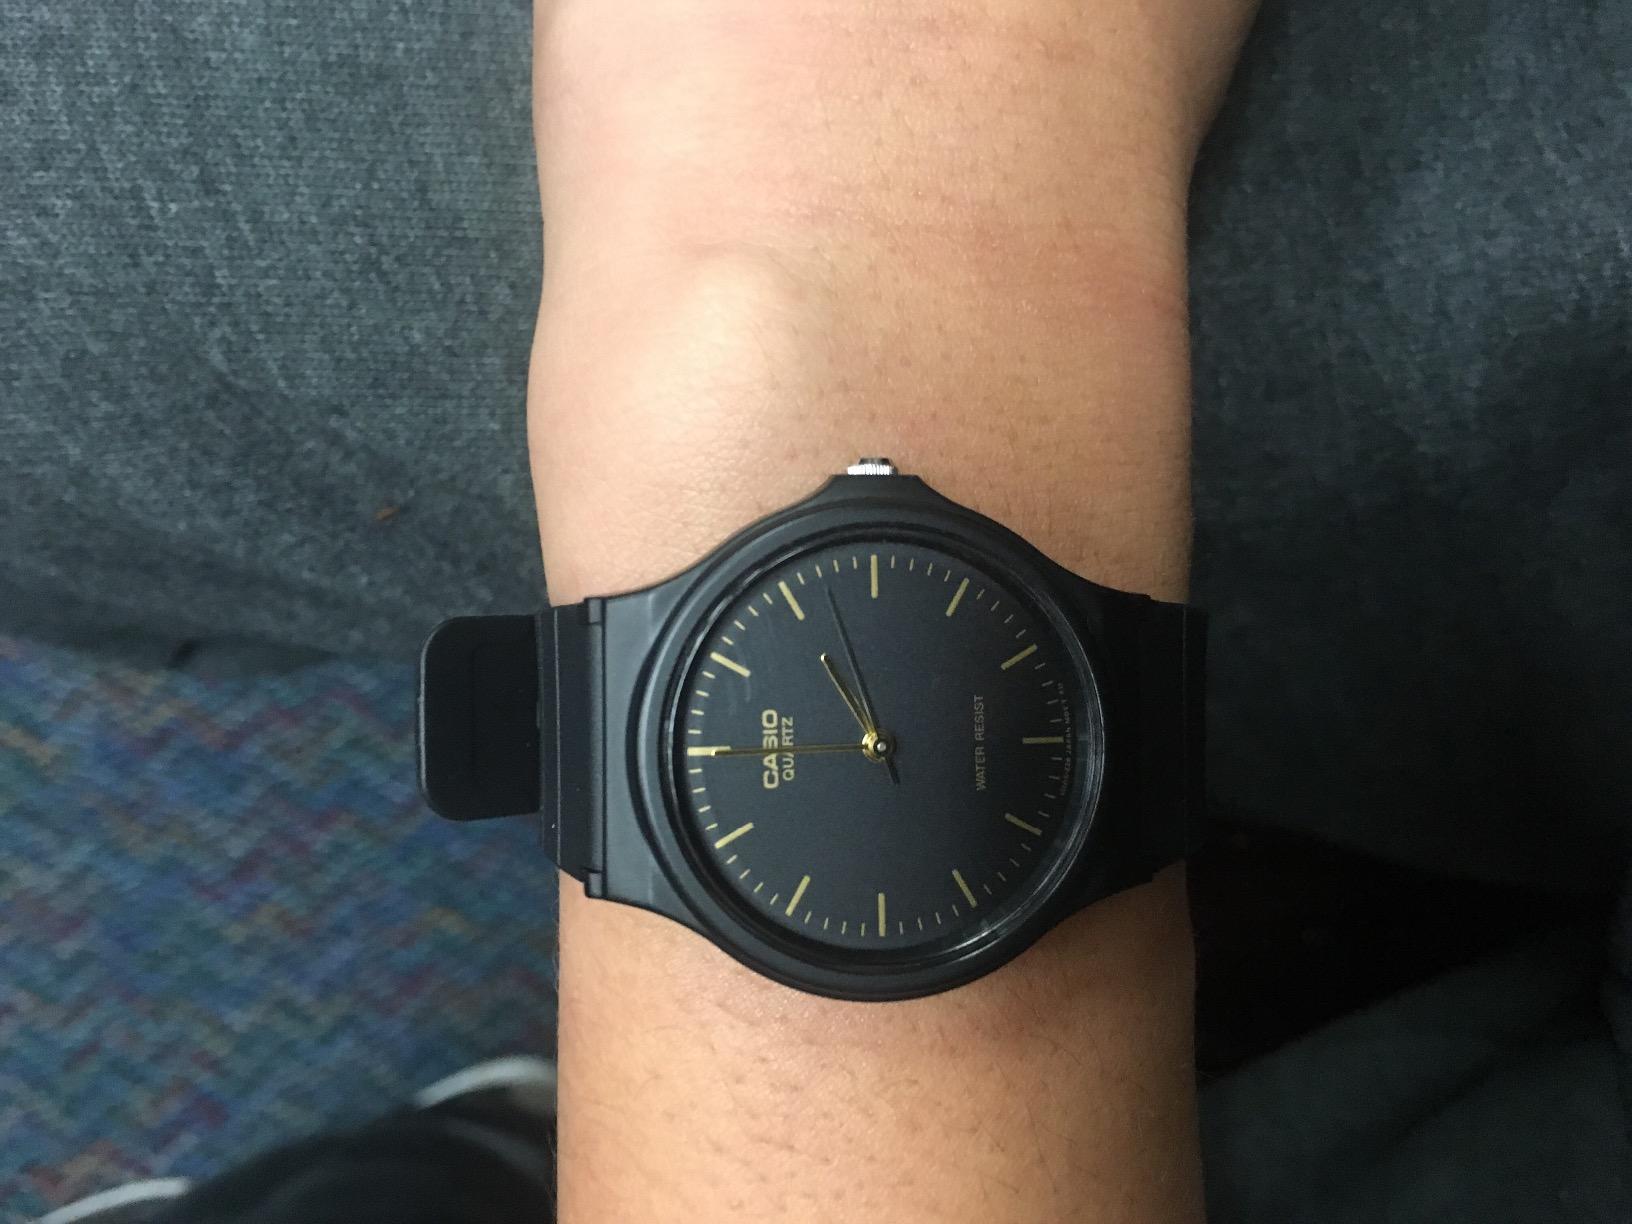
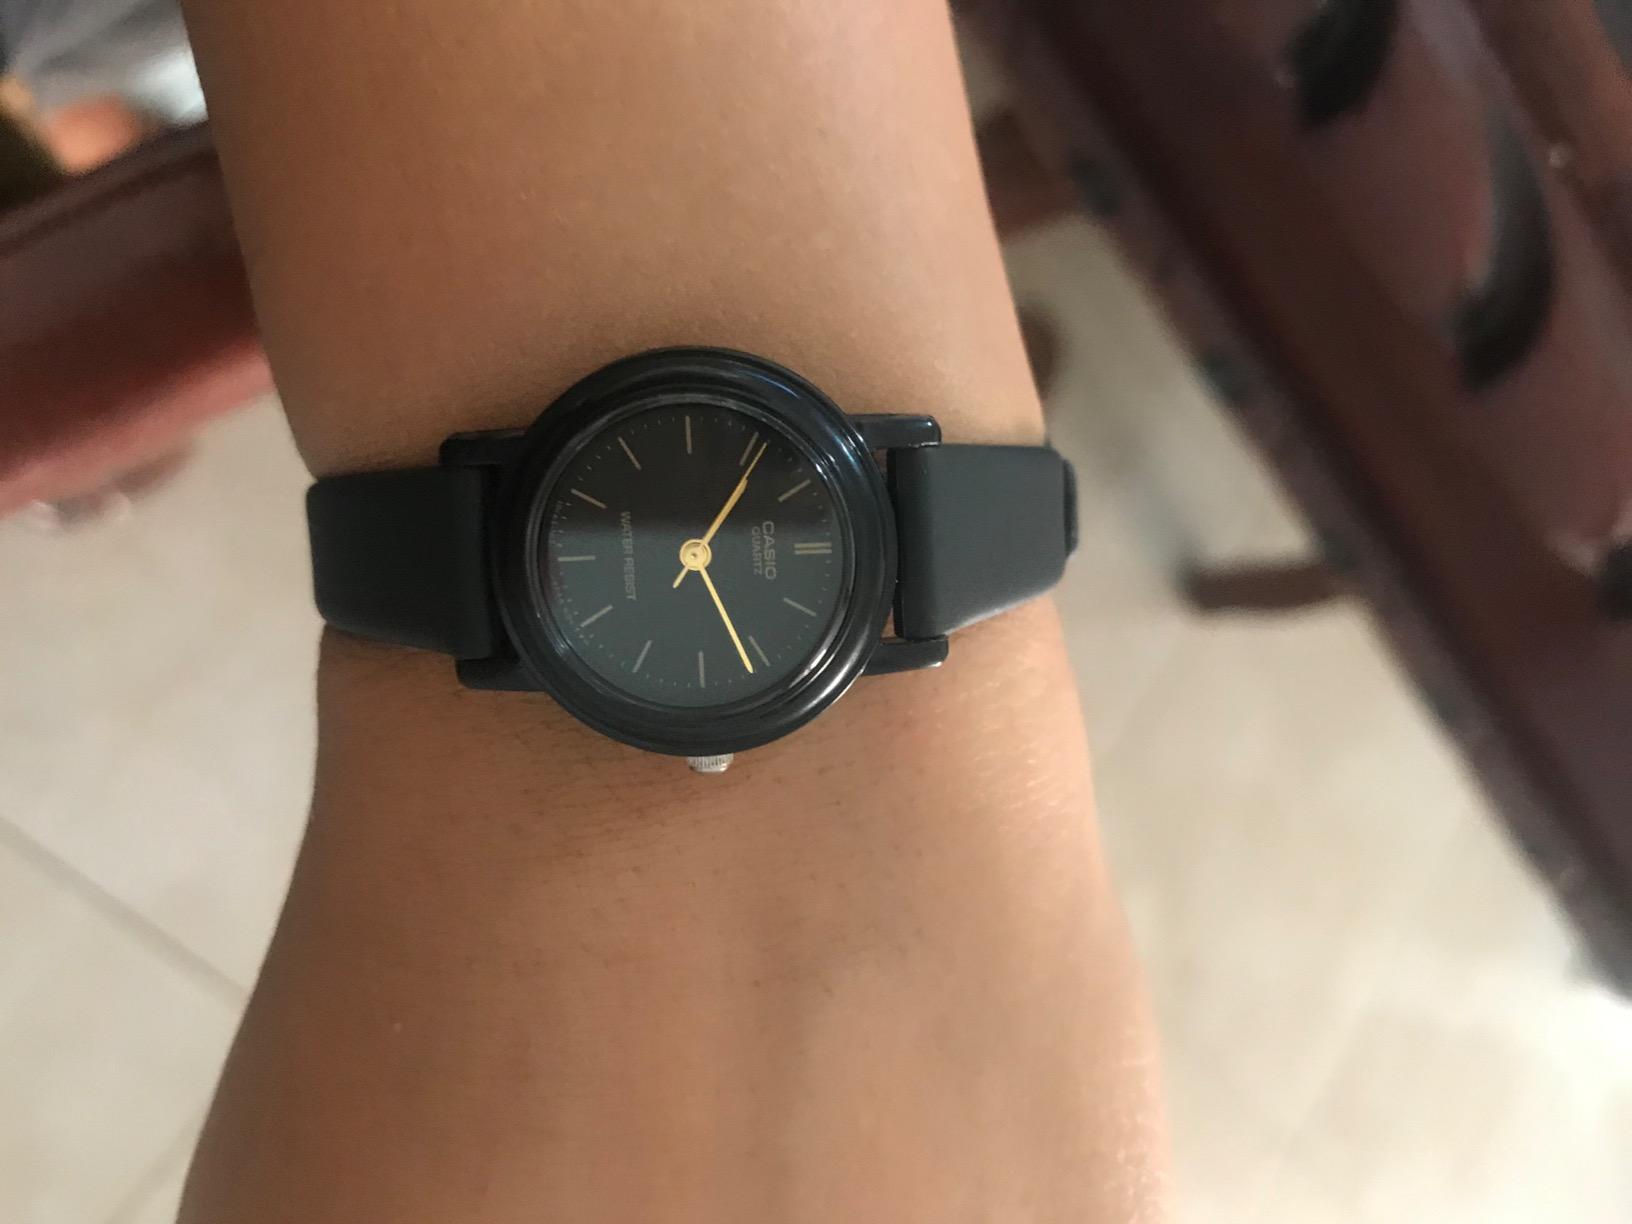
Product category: accessories_watch
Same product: no